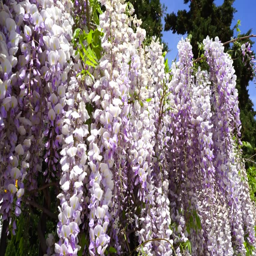
biological genus on a sunny april day .